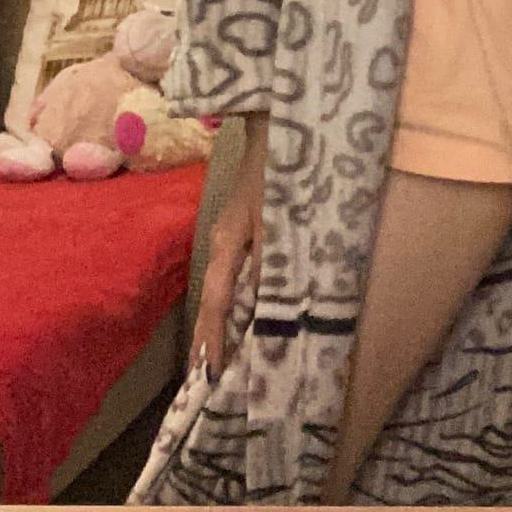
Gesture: no_gesture